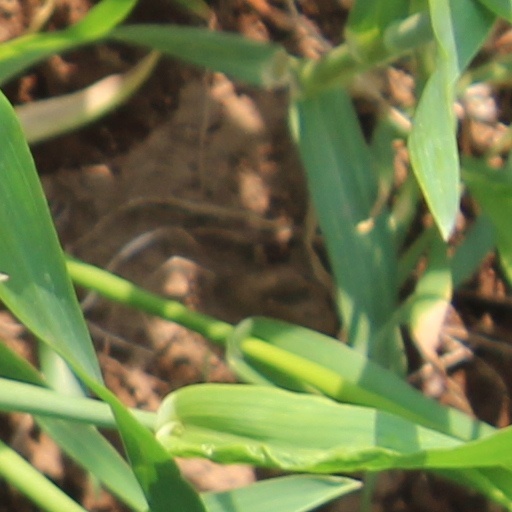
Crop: wheat